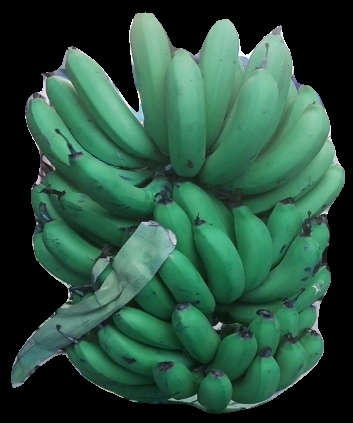
Variety: pachbale
Grade: grade2